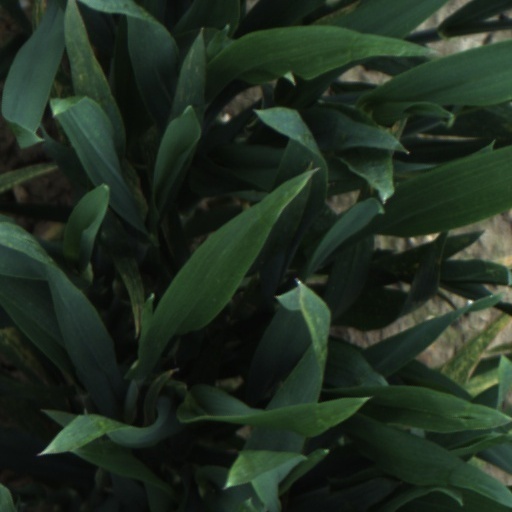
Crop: wheat